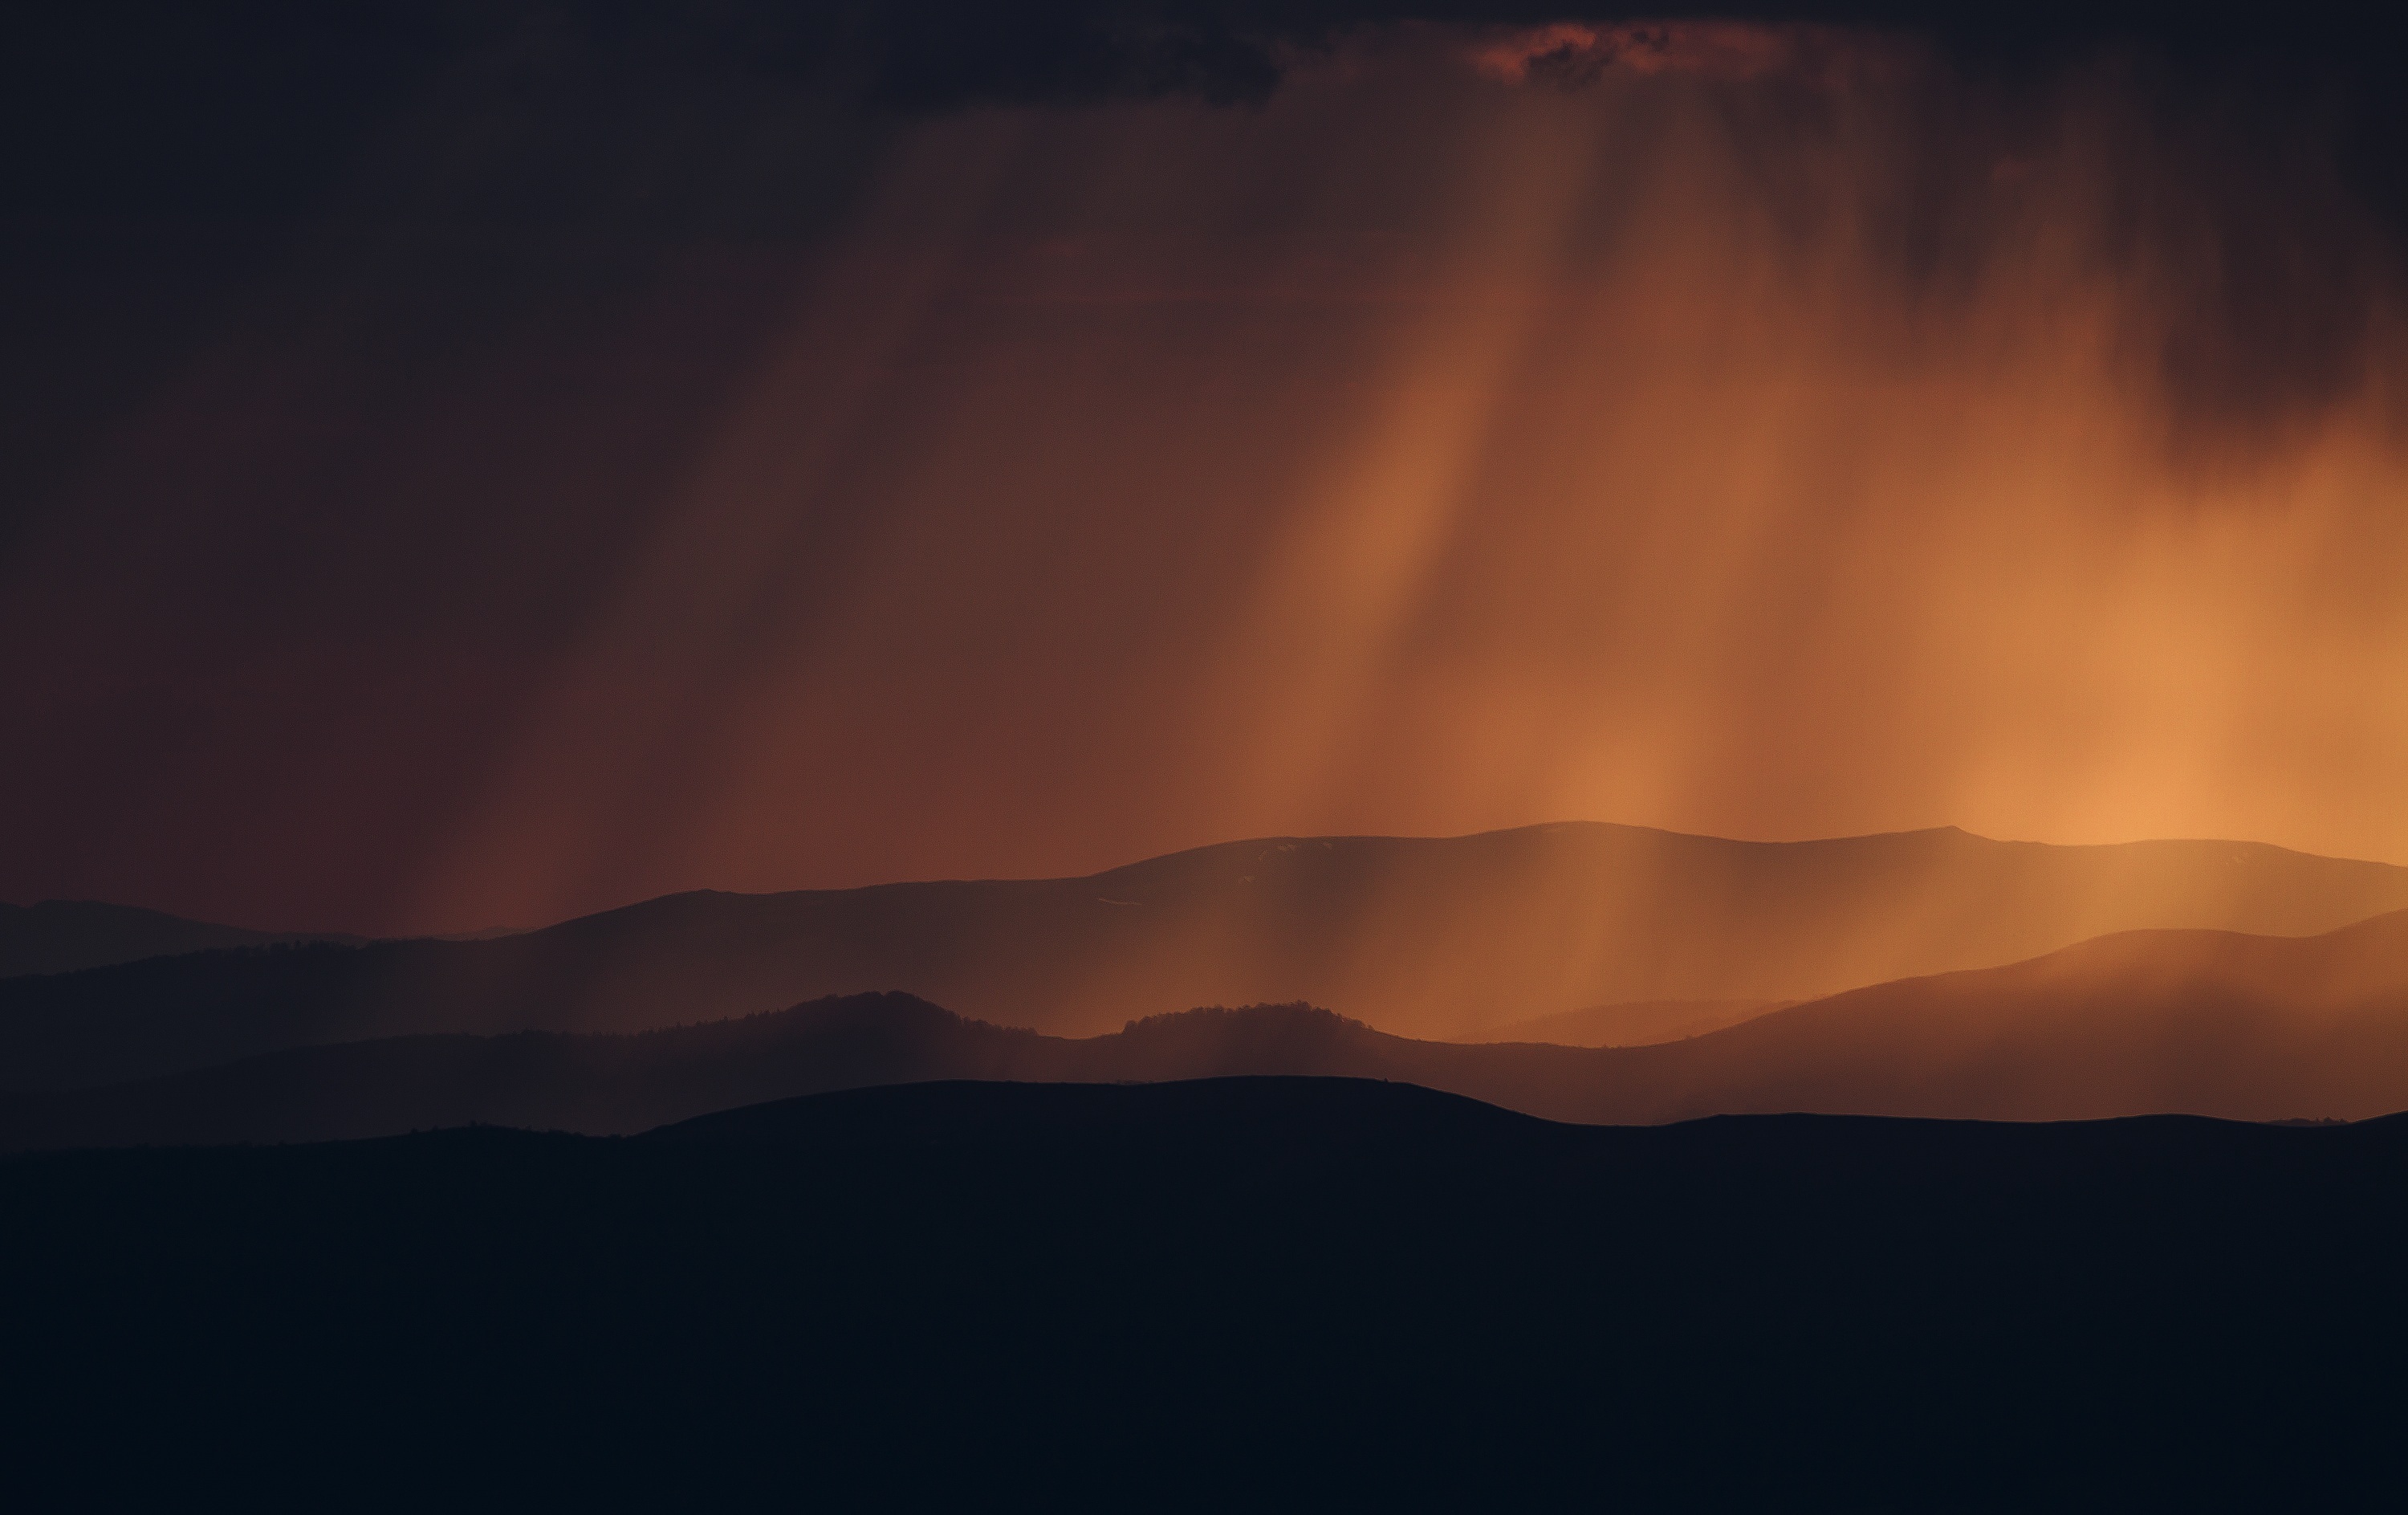
landscape, horizon, mountain, cloud, sky, sunrise, sunset, mist, night, sunlight, morning, rain, dawn, atmosphere, dusk, evening, africa, darkness, south africa, mountains landscape, atmospheric phenomenon, geological phenomenon